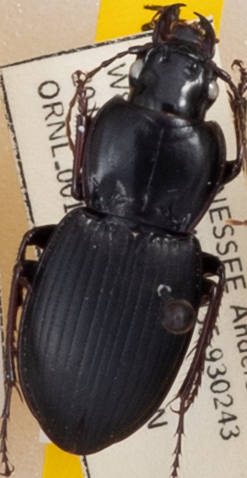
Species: Cyclotrachelus sigillatus
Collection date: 2022-07-20
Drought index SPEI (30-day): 0.842
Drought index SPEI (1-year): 0.256
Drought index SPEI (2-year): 0.114